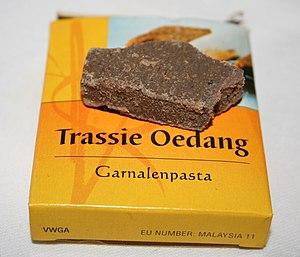
La pâte de crevettes est un ingrédient courant des cuisines d'Asie du Sud-Est et du sud de la Chine. Elle est connue sous le nom de terasi en indonésien ; ngapi en birman ; kapi en thaï, khmer et lao ; belacan en malais ; mắm ruốc, mắm tép et mắm tôm en vietnamien ; bagoong alamang en filipino ; haam ha/ha jeung en cantonais et hom ha/hae ko en minnan.